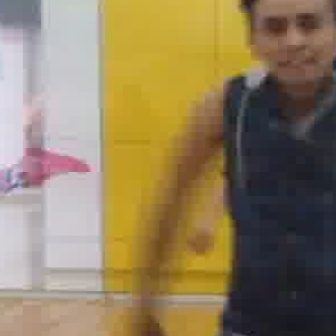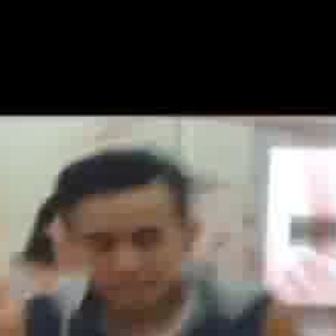
  Please identify the target specified by the bounding box [253,4,332,82] in the first image and locate it in the second image. Return the coordinates in [x_min,y_min,x_max,y_max] format.
Answer: [75,208,177,309]